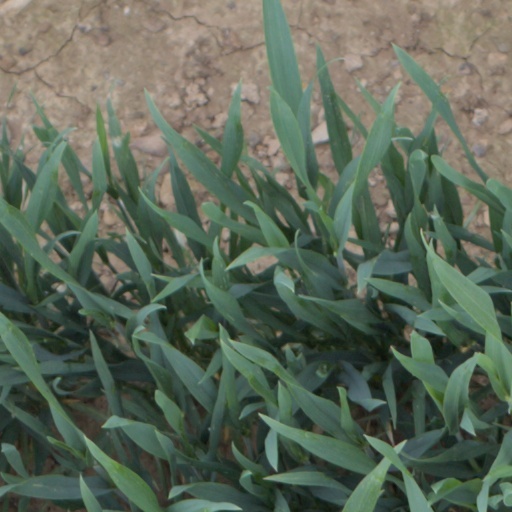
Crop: wheat